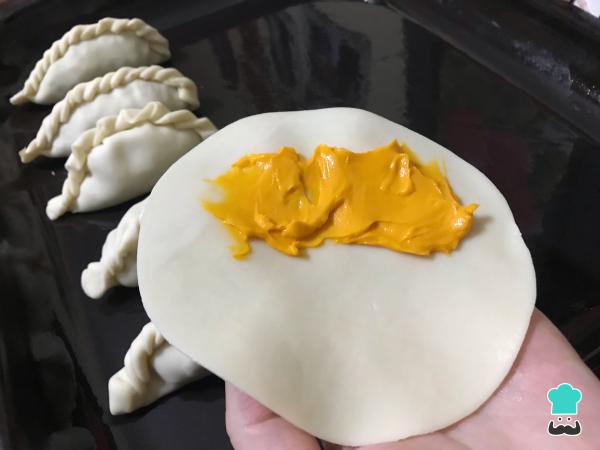
Una vez que el relleno esté listo, comienza a armar tus empanadas de hamburguesas. Para ello, humedece con el dedo el borde del disco y unta la mitad con el queso cheddar fundido. Enciende el horno para que se caliente a temperatura máxima, 200 ºC. ¿Qué te están pareciendo estas hamburguesas con tapa de empanadas?